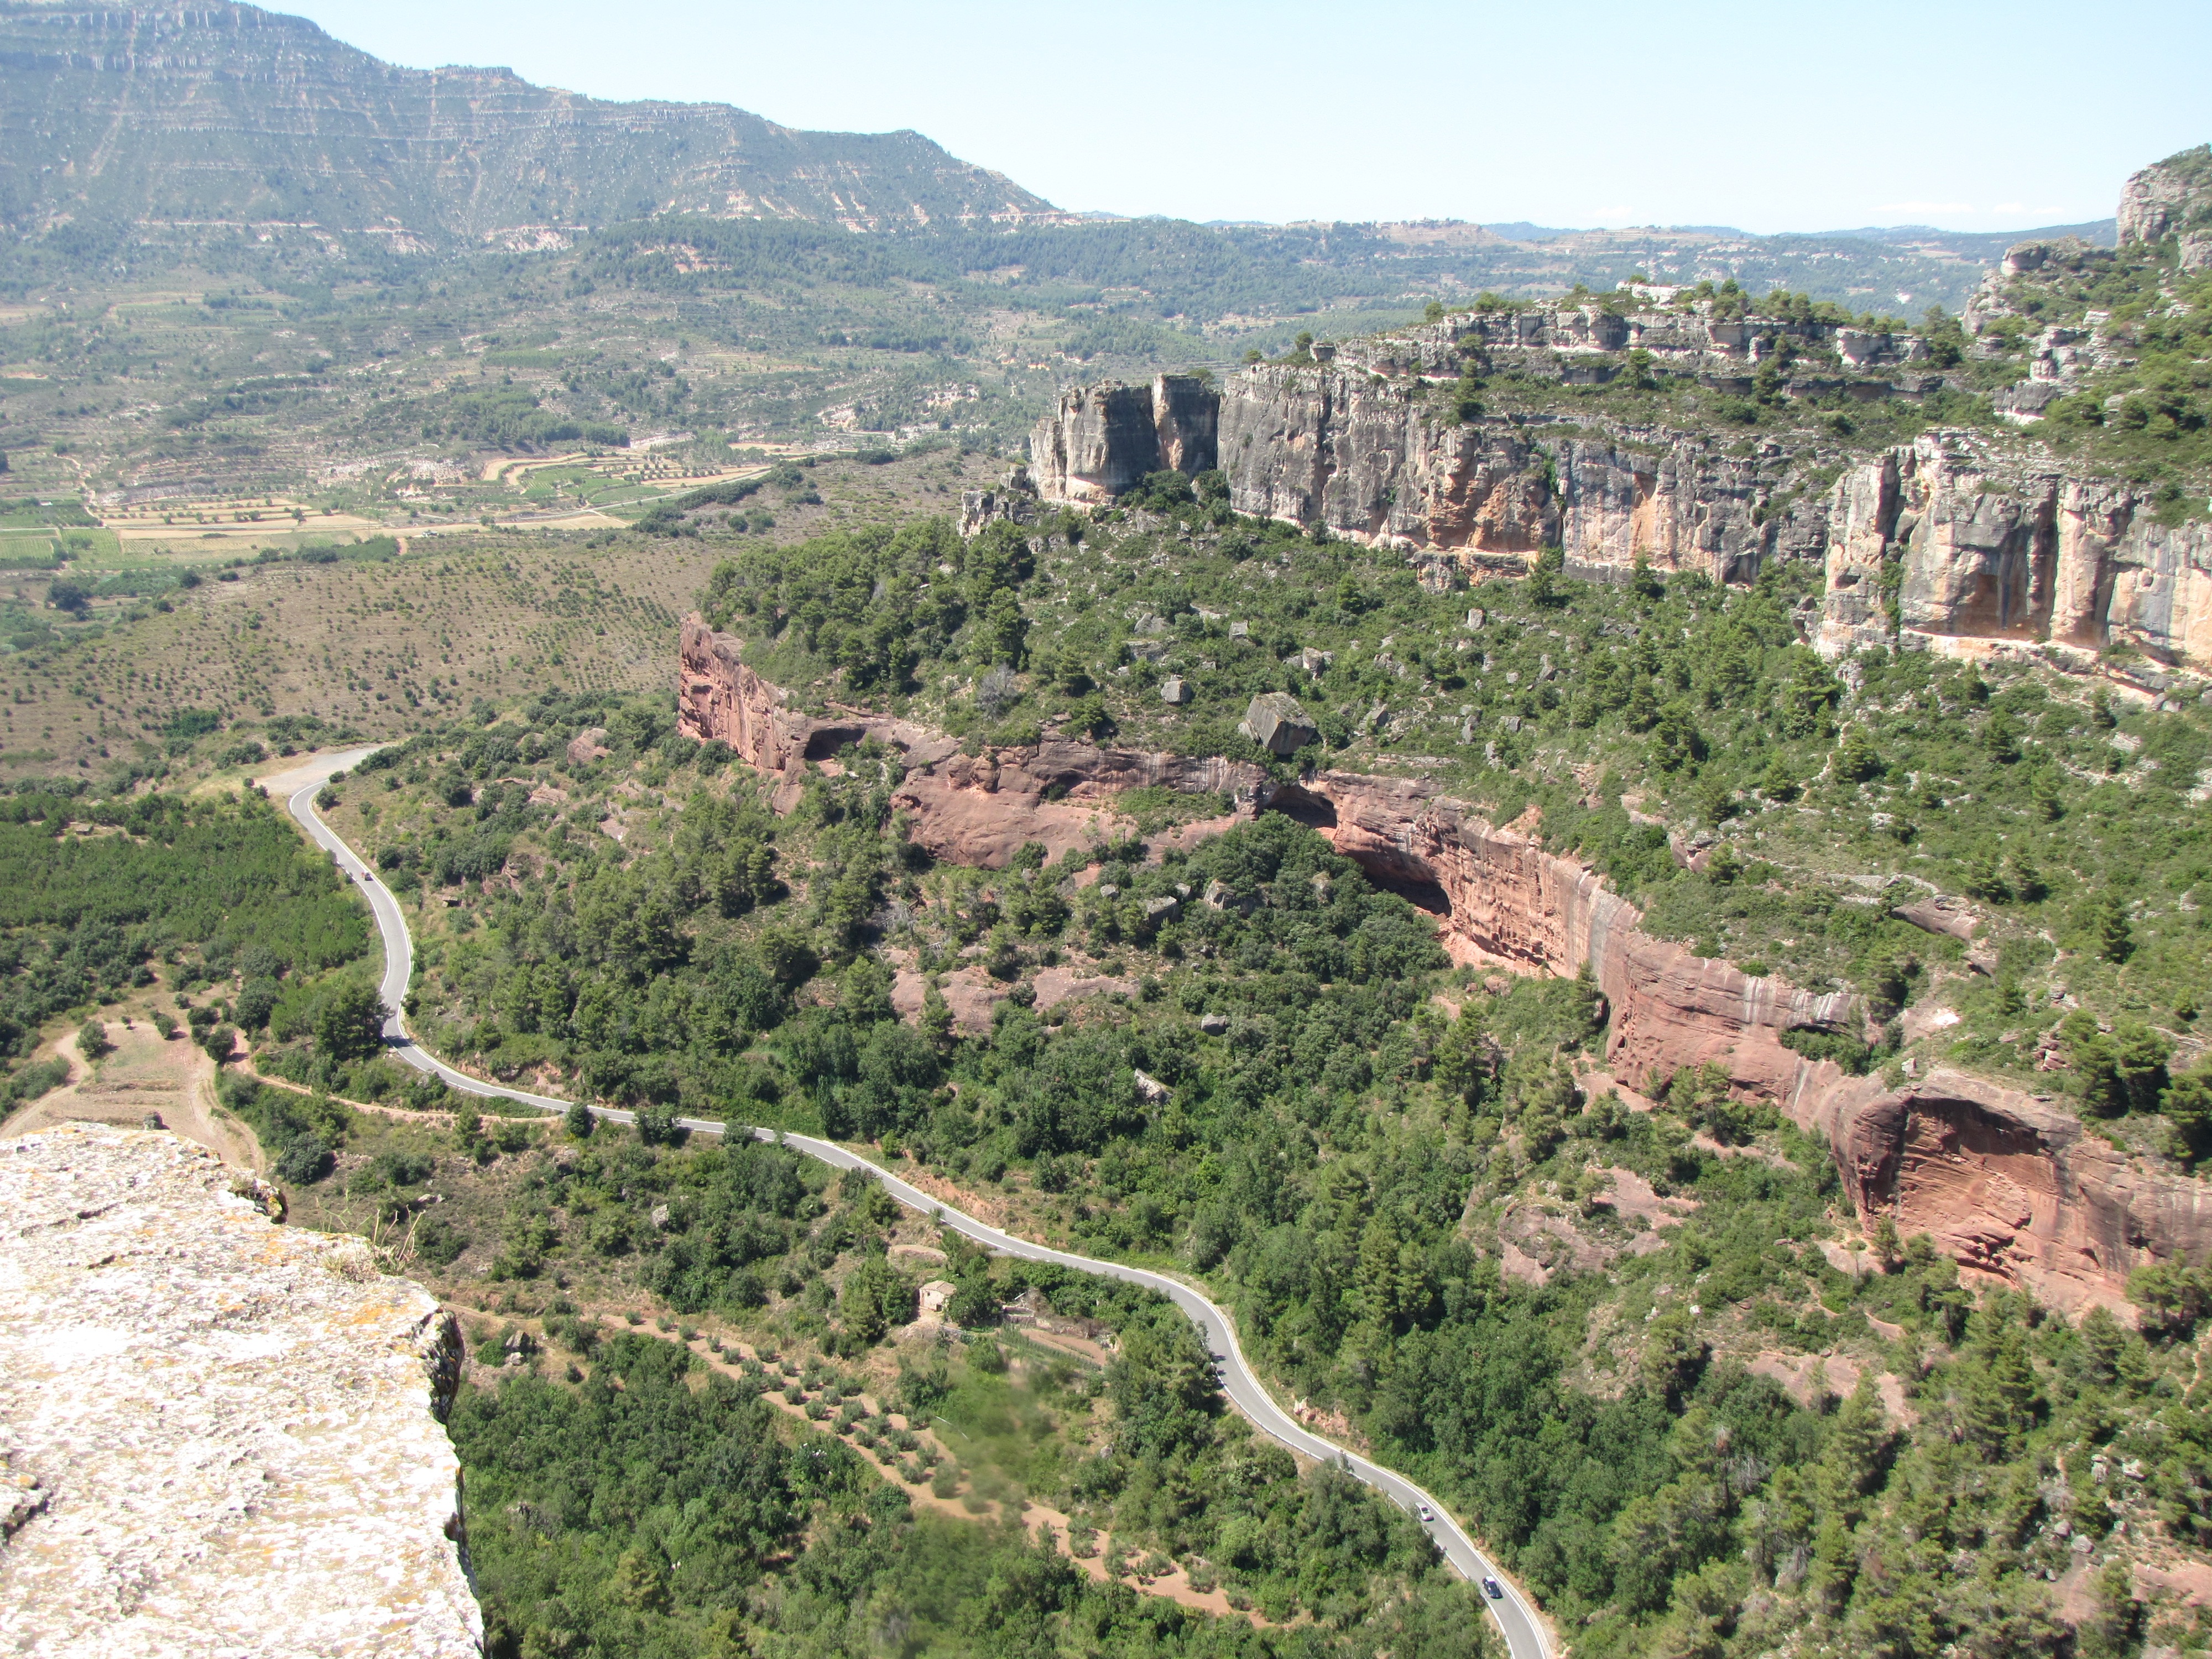
landscape, horizon, mountain, road, town, valley, panorama, summer, village, europe, terrain, height, top view, spain, mountains, plateau, beauty, wadi, bird's eye view, aerial photography, historic site, geological phenomenon